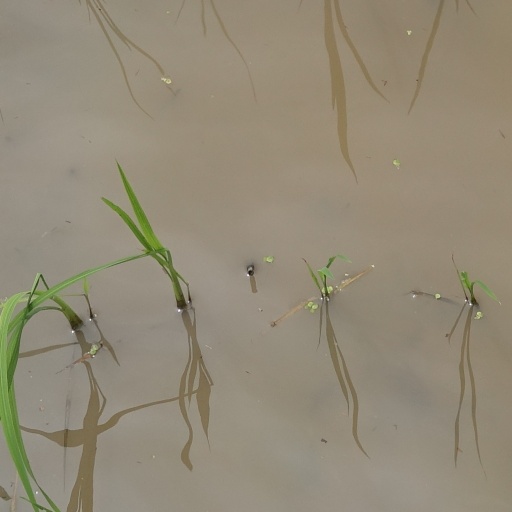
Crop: rice